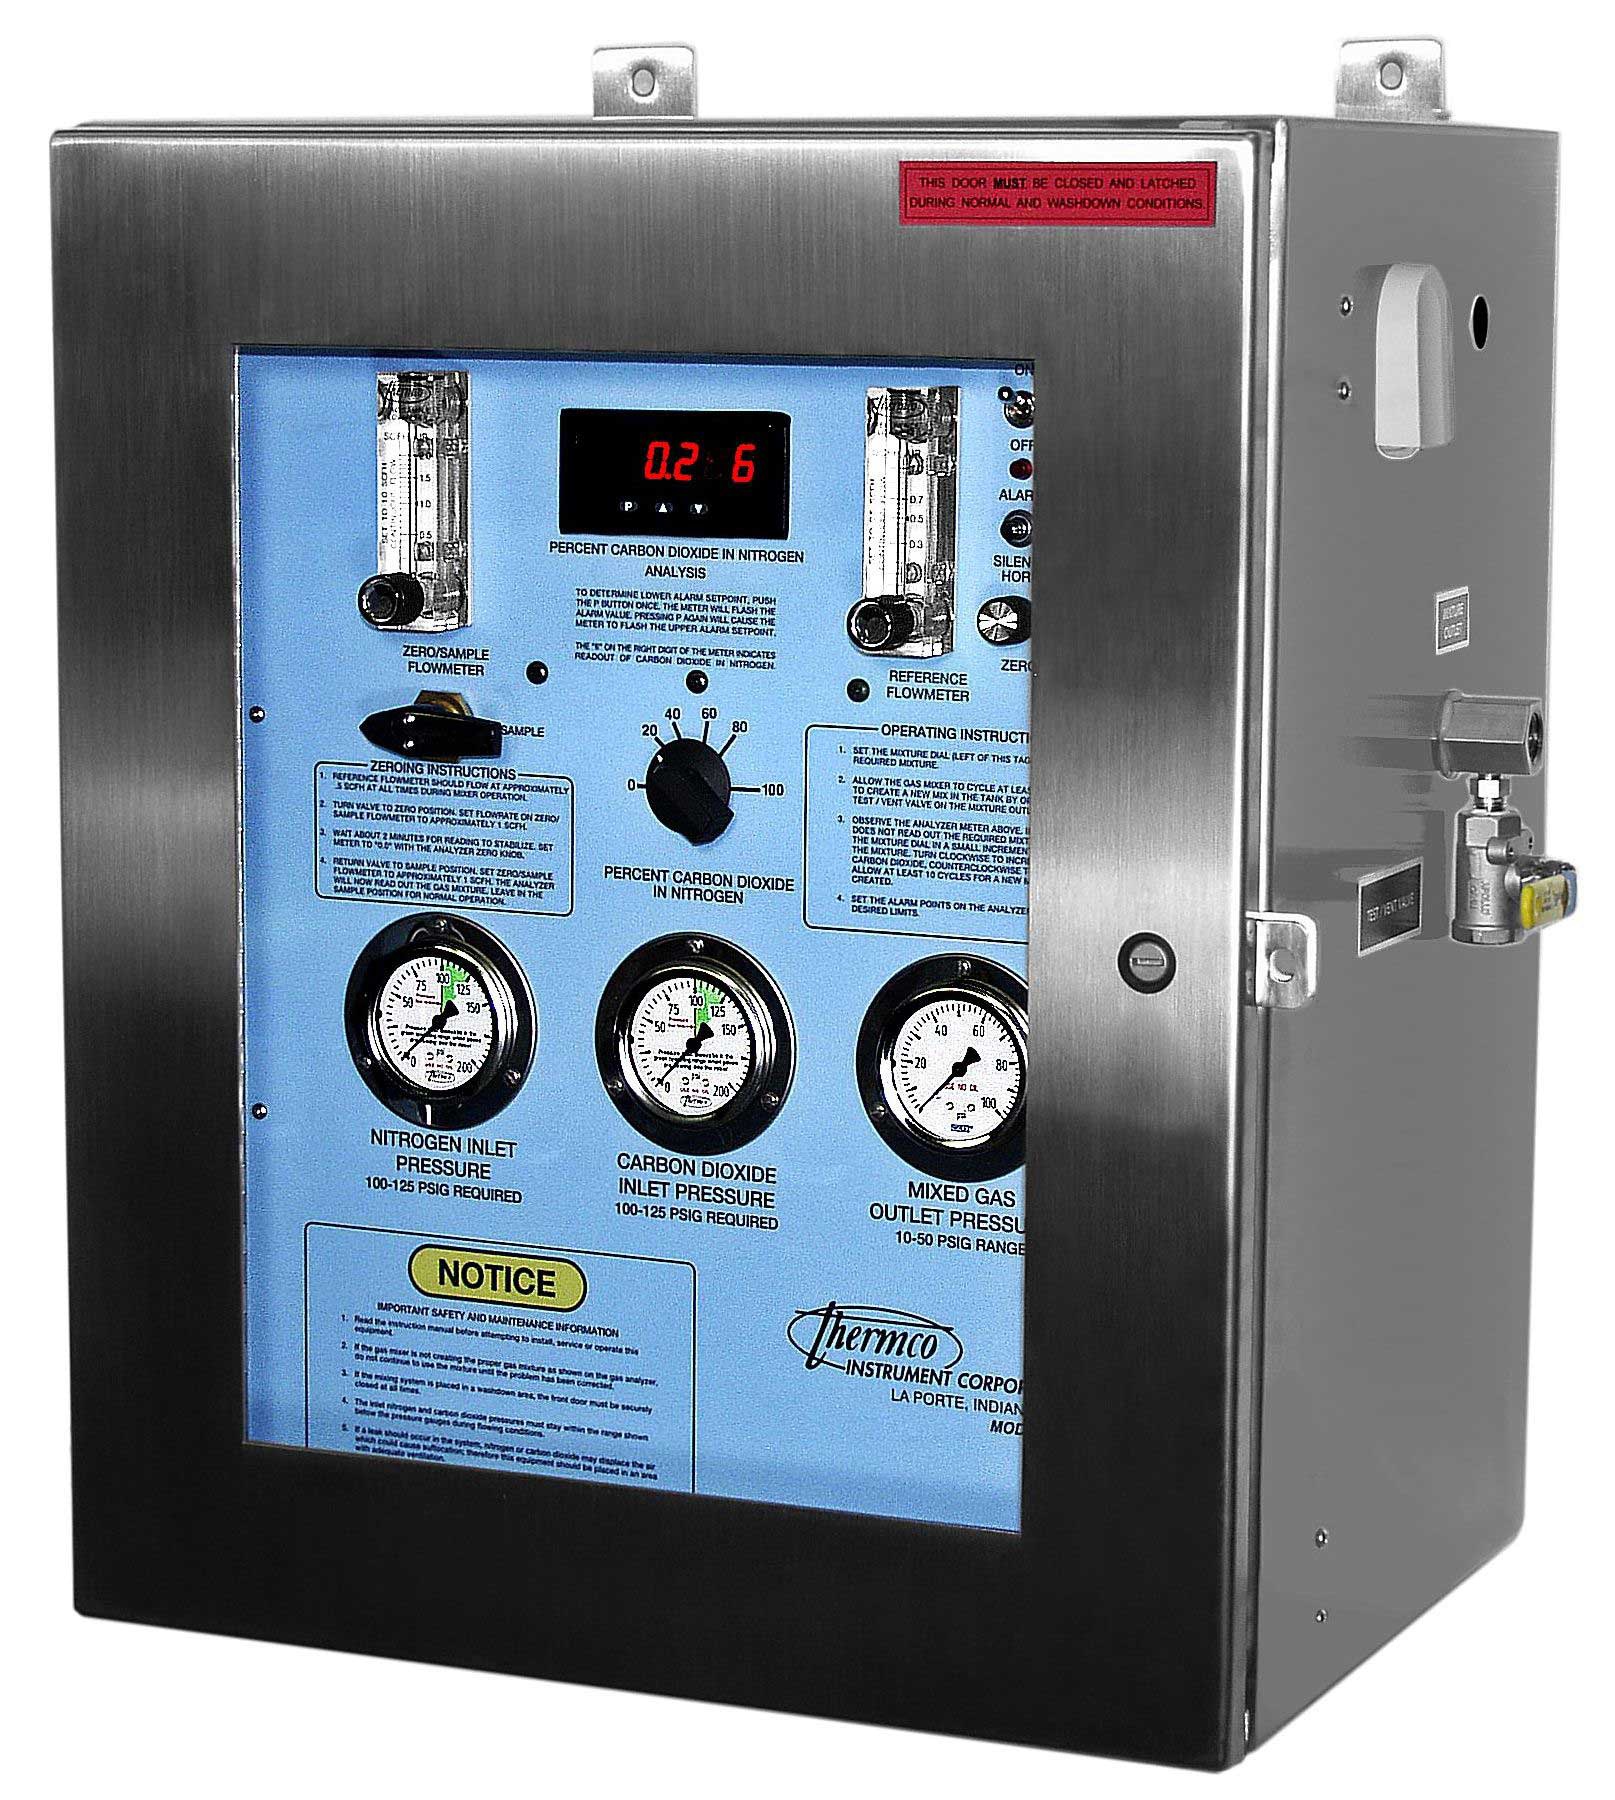
Thermco Gas Mixer Model: 8525
This item is custom built to fit your needs and has various part numbers. Please contact us for pricing and expected ship date. Model 8525 Mixture Range 0-100% carbon dioxide in nitrogen Mixed Gas Flow Capacity 0-750 scfh (0-20 Nm 3 /h) This is the mixed gas capacity at the mid-range setting. The capacity may be more or less depending on the mixture setting. Consult Thermco for more details. Gas Mixing Accuracy ±2% CO 2 absolute over 50°F to 80°F (10°C to 27°C) ambient temperature range ±3% CO 2 absolute over 40°F to 104°F (4°C to 40°C) ambient temperature range Stated accuracies assume that the input temperature of the gases are equal Gas Analyzer Thermal conductivity type made by Thermco. The detector is expected to last the lifetime of the gas analyzer. The calibration is highly stable, recommended calibration interval is one year. Ambient and Supply Gas Temperature Range 40°F to 104°F (4°C to 40°C) Standard Supply Gas Pressure 100-125 psig (6.9-8.6 barg) Supply pressures do not have to be equal. Standard Mixture Outlet Pressure 10-50 psig (0.7-3.4 barg) Regulator provided by Thermco in gas mixer for mixture outlet pressure adjustment. Note: Gas mixers are frequently engineered for non-standard pressure conditions. Gas Connections ½ inch NPT female pipe for nitrogen, carbon dioxide and mixed gas. Surge Tank 5 gallon, ASME coded and CRN registered, pressure relief valve provided Surge Tank Pressure Switch Solid-state sensing and output, rated 100,000,000 cycles Power Requirements 115 VAC, 50/60 Hz, 0.5 amp. Available on request, 220 VAC, 50/60 Hz, 0.25 amps. Weight 101 lbs. (46 kg) Dimensions 27.0 in (69 cm) height, 24.6 in (62 cm) width, 15.4 in (39 cm) depth Enclosure Stainless steel NEMA 4X, quick release latch, lockable hasp Mounting Type Wall or bench indoors Additional Information Application The Model 8525 is designed to precisely mix carbon dioxide and nitrogen for food packaging. With a range of 0-100% CO 2 in N 2 , the 8525 can mix any proportion of CO 2 in N 2 . The gas mixer is enclosed in a NEMA 4X stainless steel enclosure which enables the gas mixer to be mounted in a washdown area. A built-in gas analyzer continuously monitors the gas mixture being created. Alarms on the gas analyzer may be set by the user to alert personnel if the gas mixture is out-of-specification. An alarm will energize a horn and light when an alarm occurs. The 8525 is specially cleaned for food service. Because the gas mixer uses a surge tank design, this type of system is ideal for applications that require maintaining a precise proportion from zero flow to full flow with high reliability. The 8525 is suitable for continuous flow or intermittent flow demand. Thermco Surge Tank System All Thermco gas mixers use a surge tank. The Thermco surge tank system has the significant advantage of maintaining the accuracy of the gas mixture from zero to full rated flow rate. There is no “minimum” flow rate. Gas mixing systems without a surge tank will have a minimum flow rate below which the gas mixture becomes inaccurate. The Thermco surge tank system is able to accomplish this accuracy without complex control valves or flowmeters. Supply Gas Systems Gas mixers will be made for supply pressures of 100-125 psig (6.9-8.6 barg) and mixed gas output pressures of 10-50 psig (0.7-3.4 barg) unless ordered otherwise. Gas mixers are often made to special pressure conditions; consult Thermco for details. Warning Improper use of this product can cause death, serious injury, or property damage. Personnel dealing with this equipment should read and understand warning labels and instruction manuals provided by Thermco. Only personnel familiar with industrial gases should attempt to install or service this equipment. Gases are under pressure and therefore the hazards associated with pressurized systems exist. Gases from high pressure cylinders must be reduced to the specified pressure before entering the gas mixing system to prevent the possibility of equipment damage and personal injury. Only use oxygen in gas mixers specifically designed for oxygen service. Gas mixers not designed for oxygen service cannot be converted to oxygen service. Flammable, toxic, liquid or corrosive gases should not enter these gas mixing systems.
Brand: THERMCO
Category: Hardware > Tools > Measuring Tools & Sensors > Gas Detectors > Combustible Gas Detectors